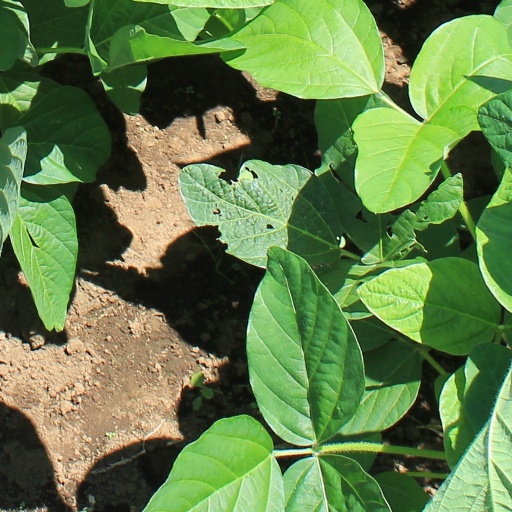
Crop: soybean